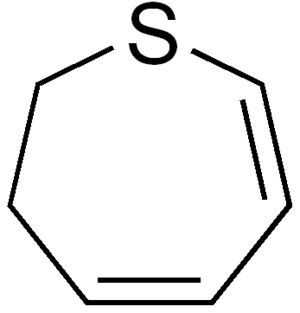
La 2,3-dihydrothiépine est un analogue partiellement saturé de la thiépine.